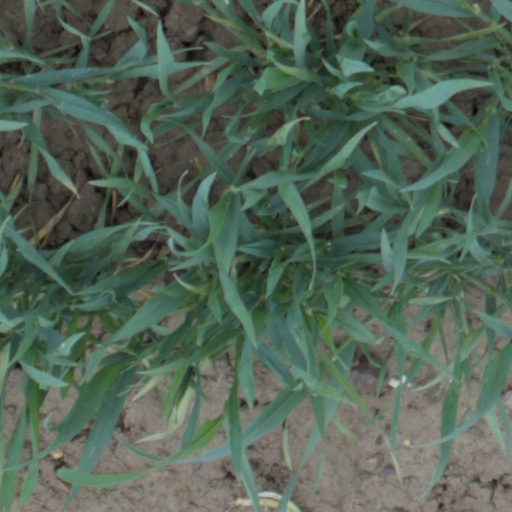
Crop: wheat